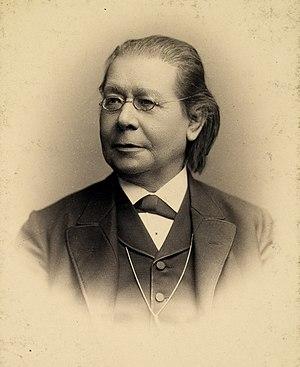
Hermann Franz Moritz Kopp est un chimiste allemand et historien de la chimie.